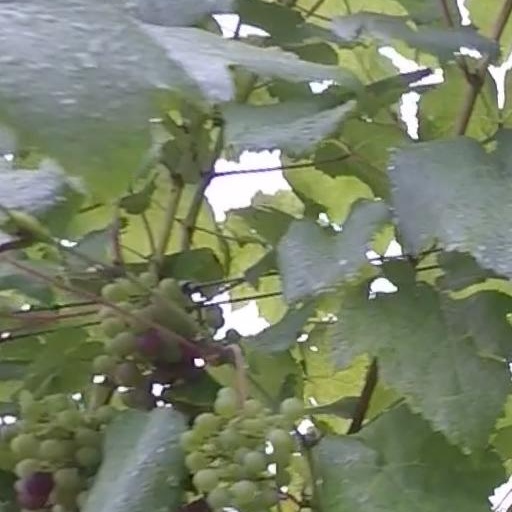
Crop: grape